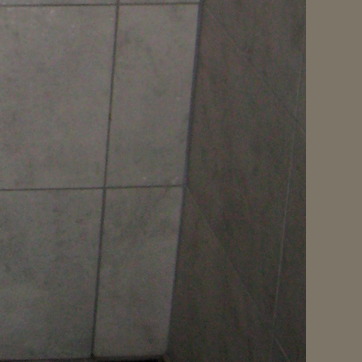
Material: tile